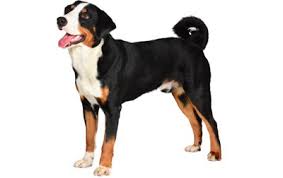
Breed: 234-n000091-Appenzeller